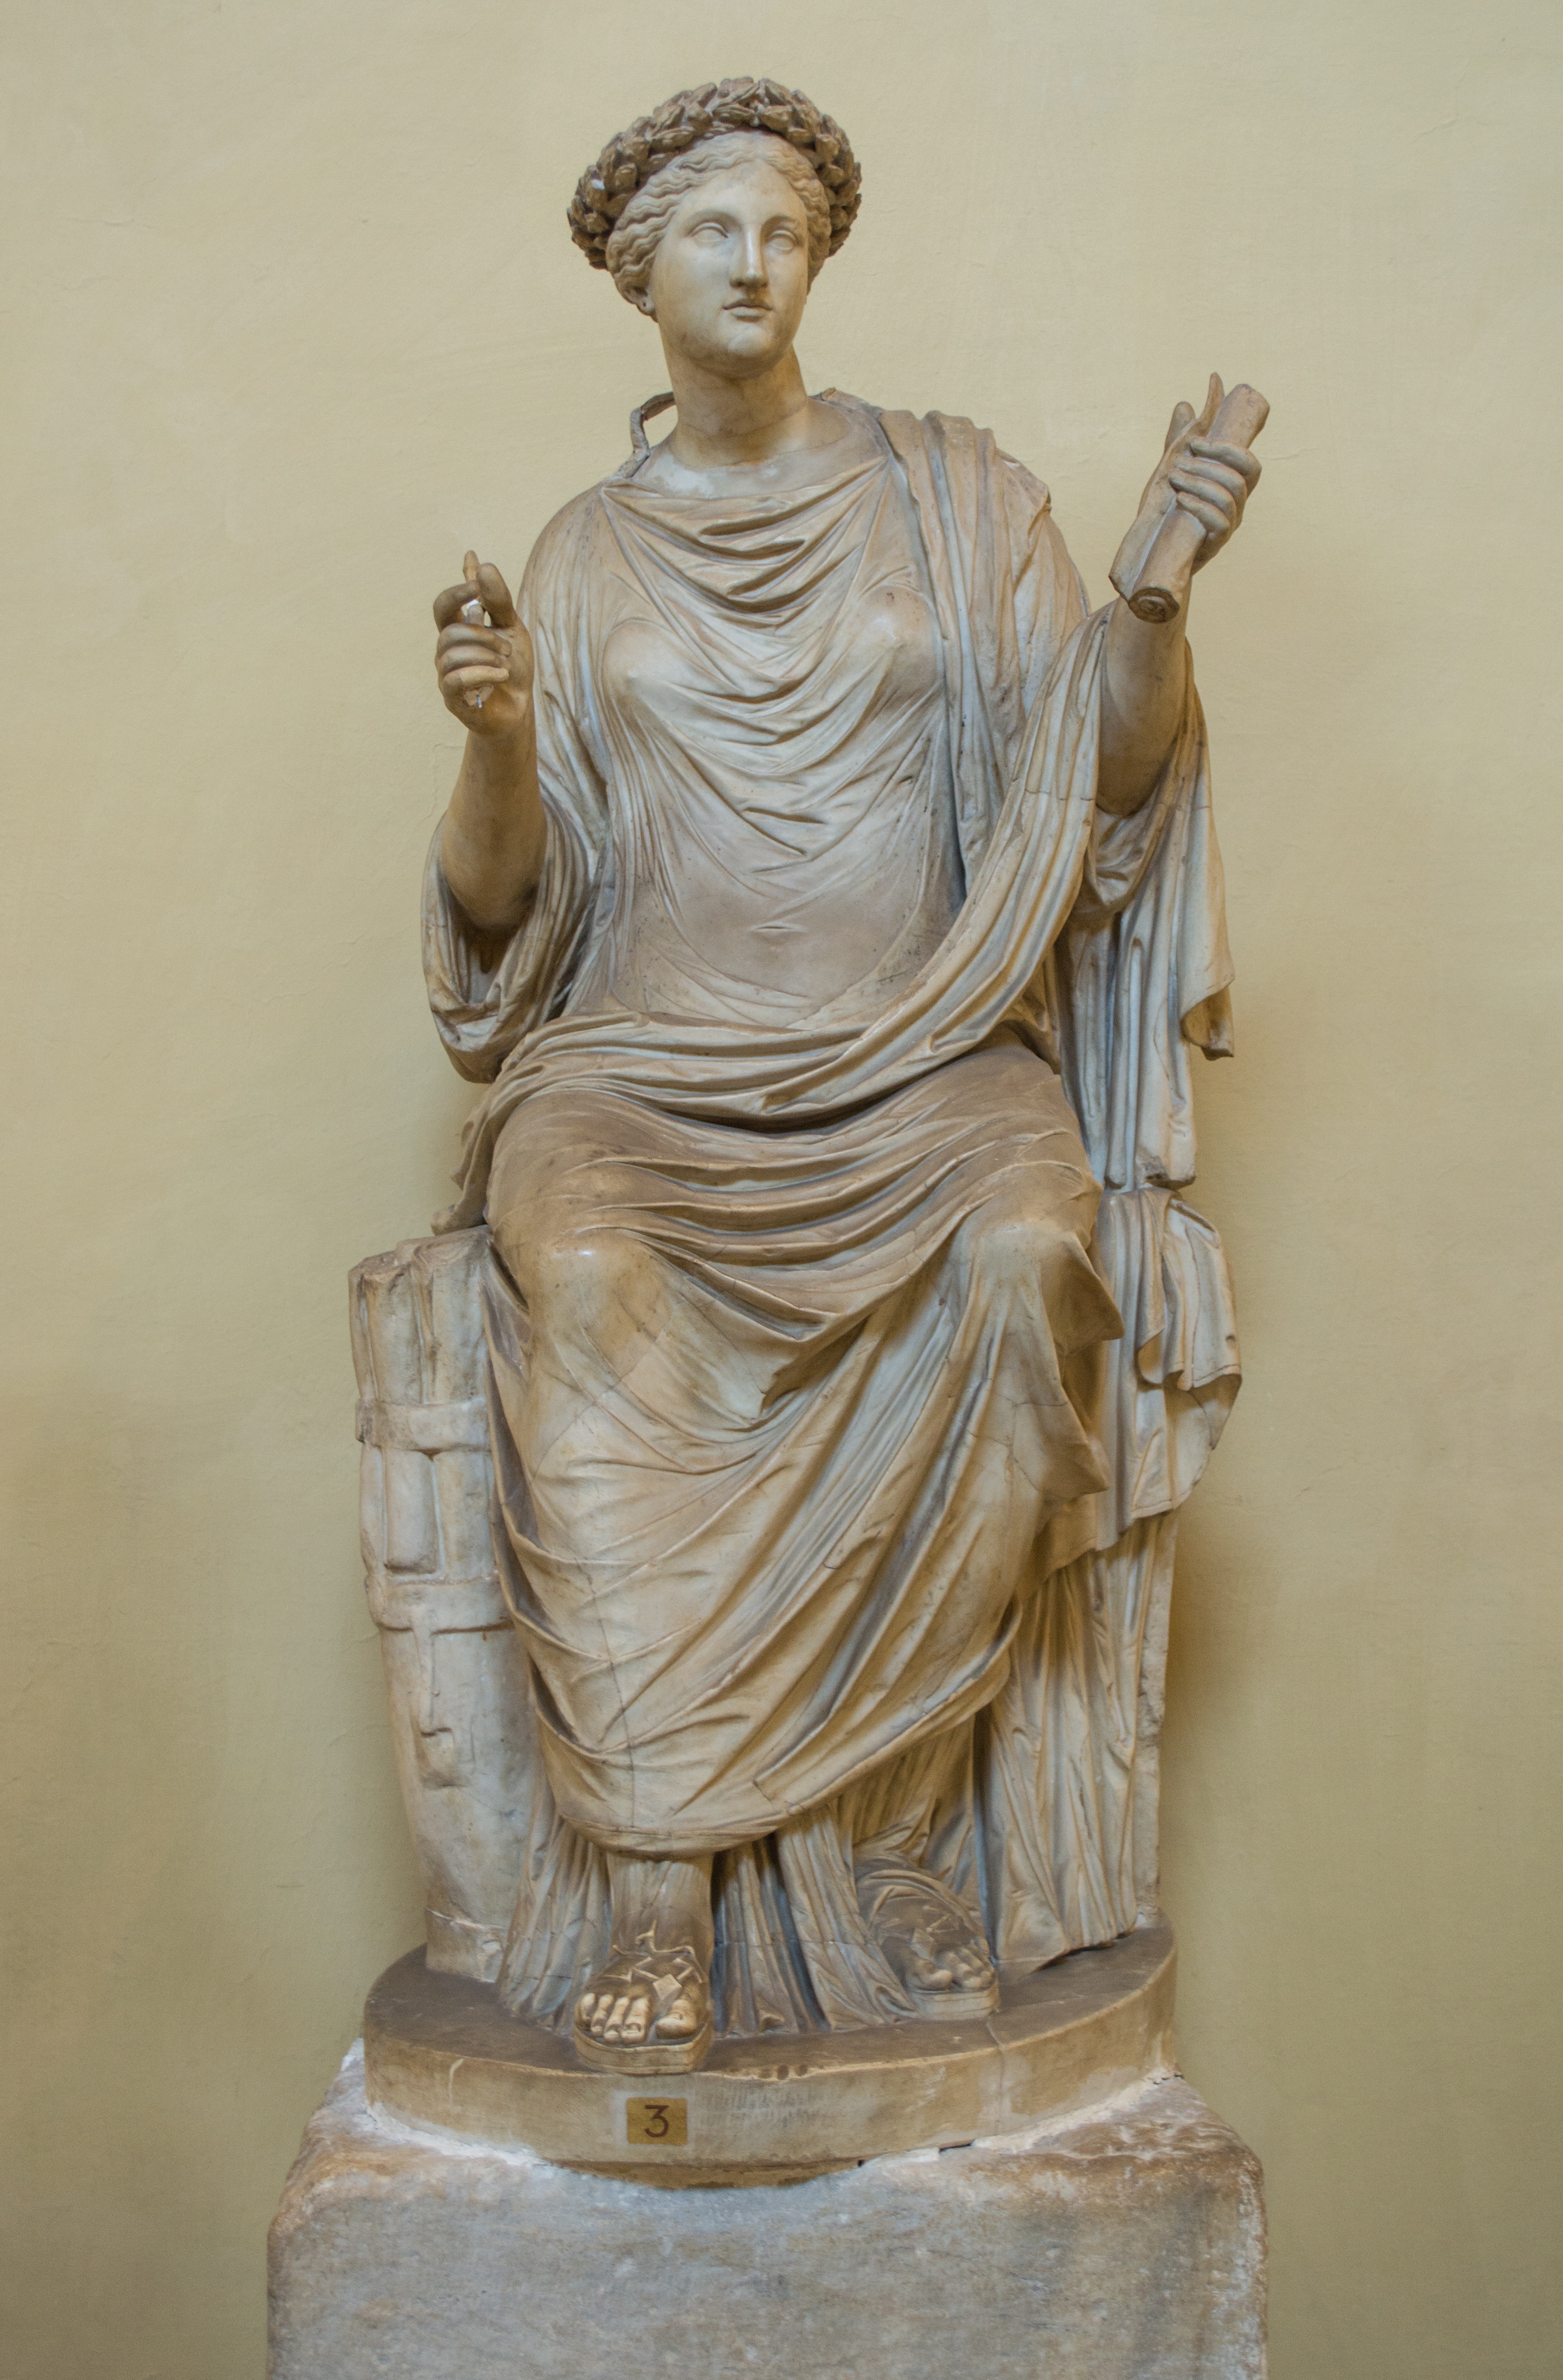
monument, statue, museum, italy, sculpture, art, rome, temple, carving, stone carving, the vatican, ancient history, classical sculpture